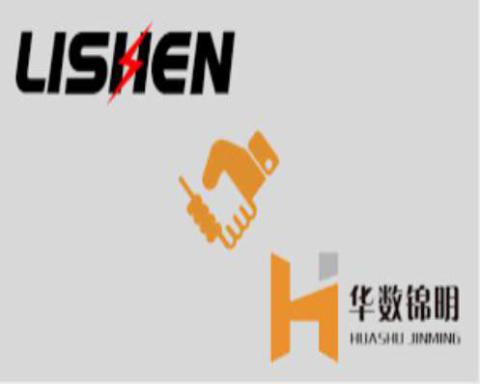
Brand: lishen
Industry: Electronic